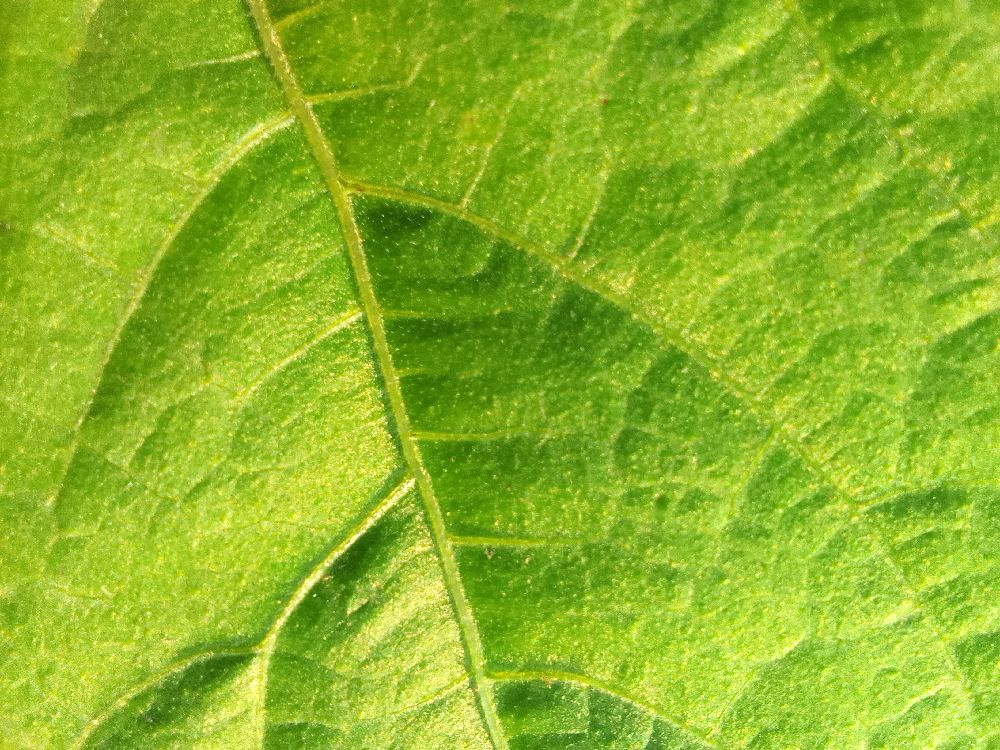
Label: healthy